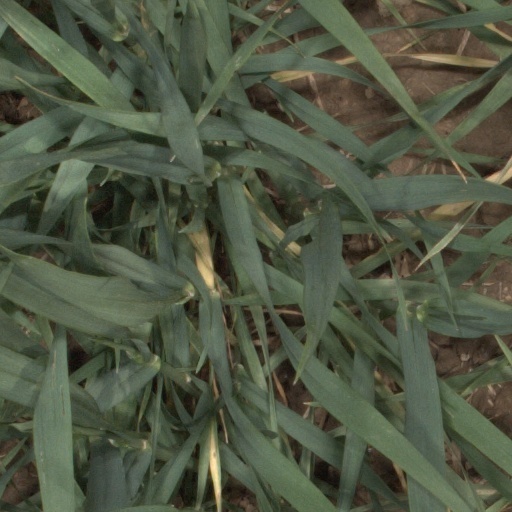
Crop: wheat